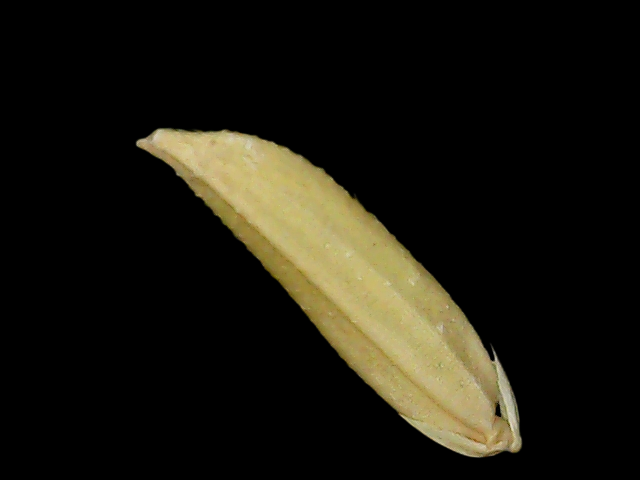
Rice variety: Binadhan25